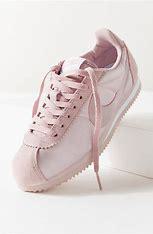
Brand: Nike
Model: Classic Cortez Nylon